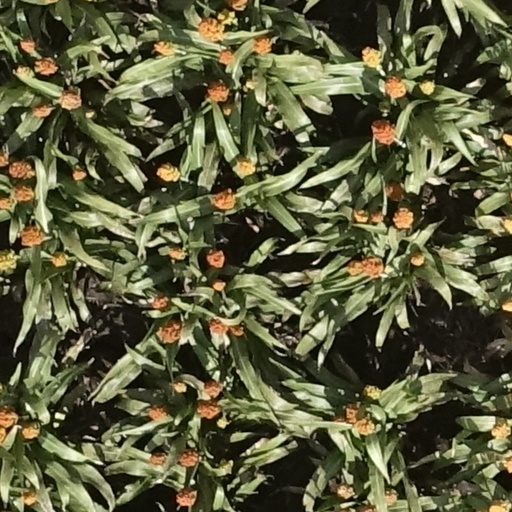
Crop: sorghum